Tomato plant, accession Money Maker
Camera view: vertical (180 deg); turntable rotation: 30 degrees
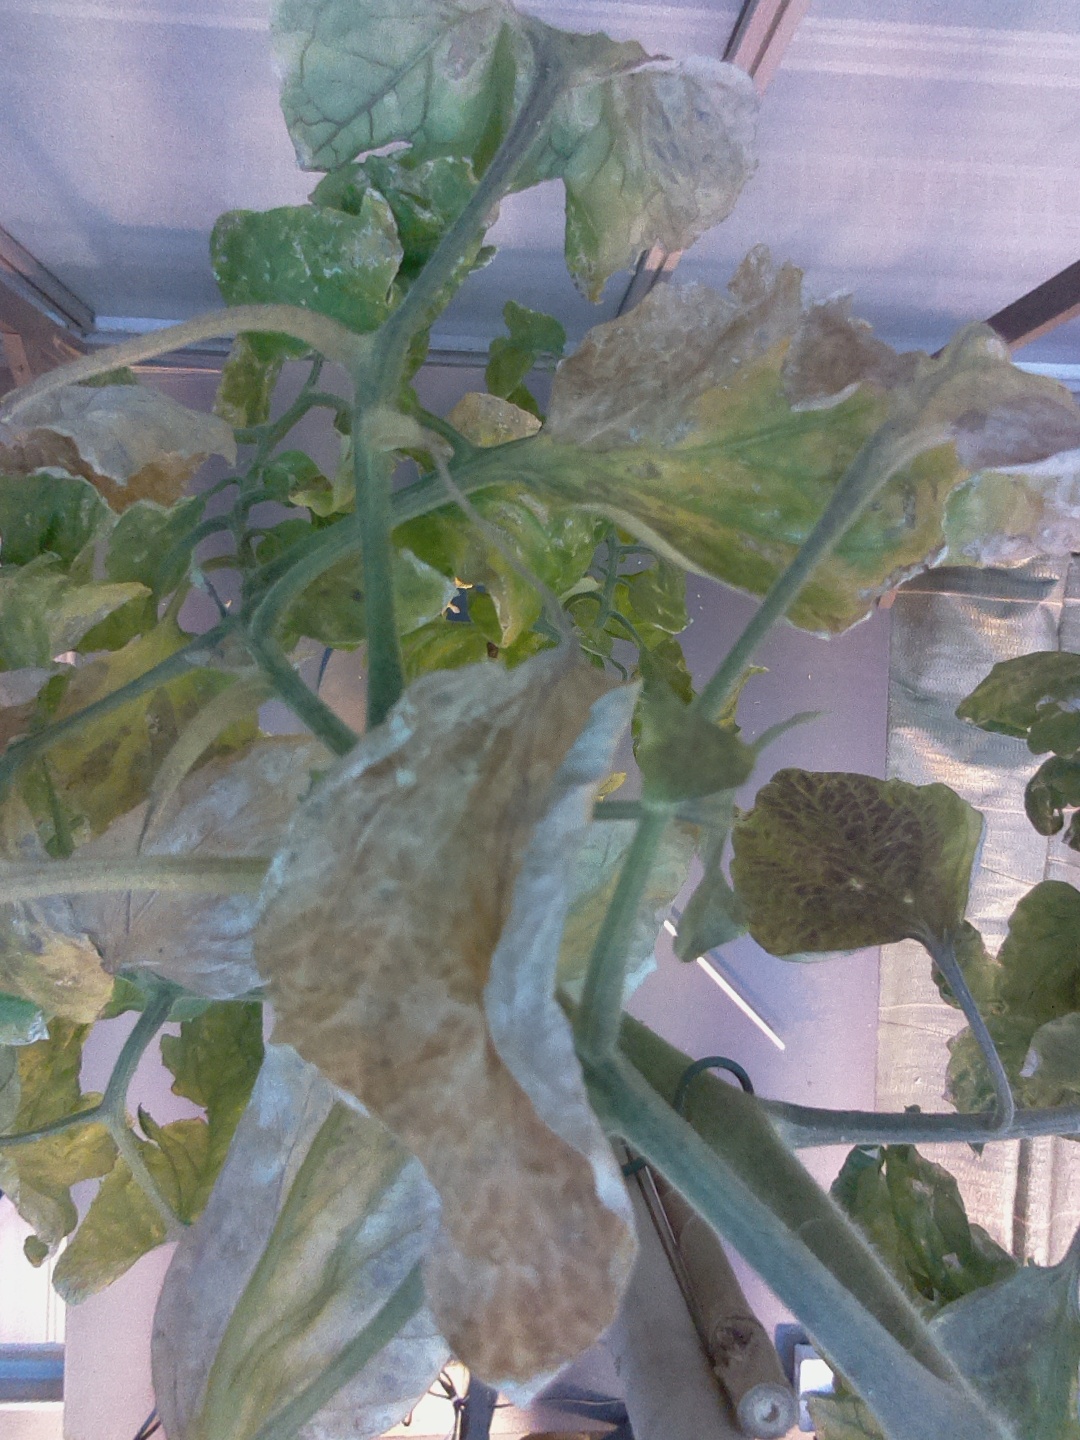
BBCH growth stage 81: 10%-20% of fruits show typical fully ripe color